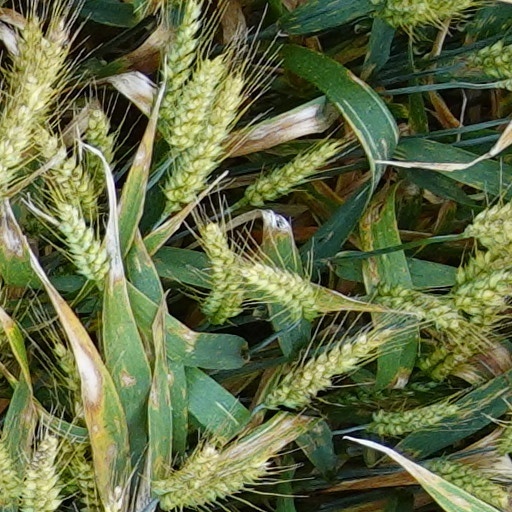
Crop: wheat